Atari

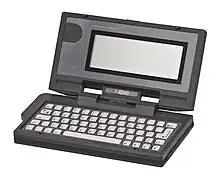
Atari Portfolio (1989)

In 1987, Atari acquired the Federated Group for $67.3 million, securing shelf space in over 60 stores in California, Arizona, Texas and Kansas at a time when major American electronics outlets were reluctant to carry Atari-branded computers, and two-thirds of Atari's PC production was sold in Europe. The Federated Group (not related to Federated Department Stores) was sold to Silo in 1989.